Suspensory behavior

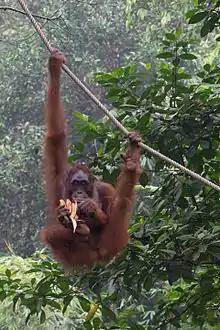
Feeding while suspended from a rope

Suspensory behaviour is very important for animals in regards to feeding. It has been reported that suspensory movements make up approximately 25% of all feeding strategies shown in primates. Suspension helps them reach fruits and other vegetation that might be difficult to obtain on foot, while allowing them to cover a large distance at a greater speed. Often in arboreal regions, flowers, fruits and other plants are located on small terminal branches and suspension enables animals to access this food while saving time and energy. By suspending below the branch they avoid a greater chance at the branch breaking and are able to keep a steady balance. Hanging by the tail is very common when foraging which permits the use of the hands and arms to not only grab food but to catch themselves if they were to slip or fall. Suspension allows for fast travel, which is helpful when collecting food as well. Speed allows animals to minimize competition while avoiding predators to ensure they grab as much food as they can in a short period of time. If an animal is in a high tree, they often eat their food then and there to avoid injury and predators. Quadrupedalism and bipedalism combined with suspensory mechanisms are crucial for providing support during feeding so the animal does not fall and risk losing the food, or risking its life.